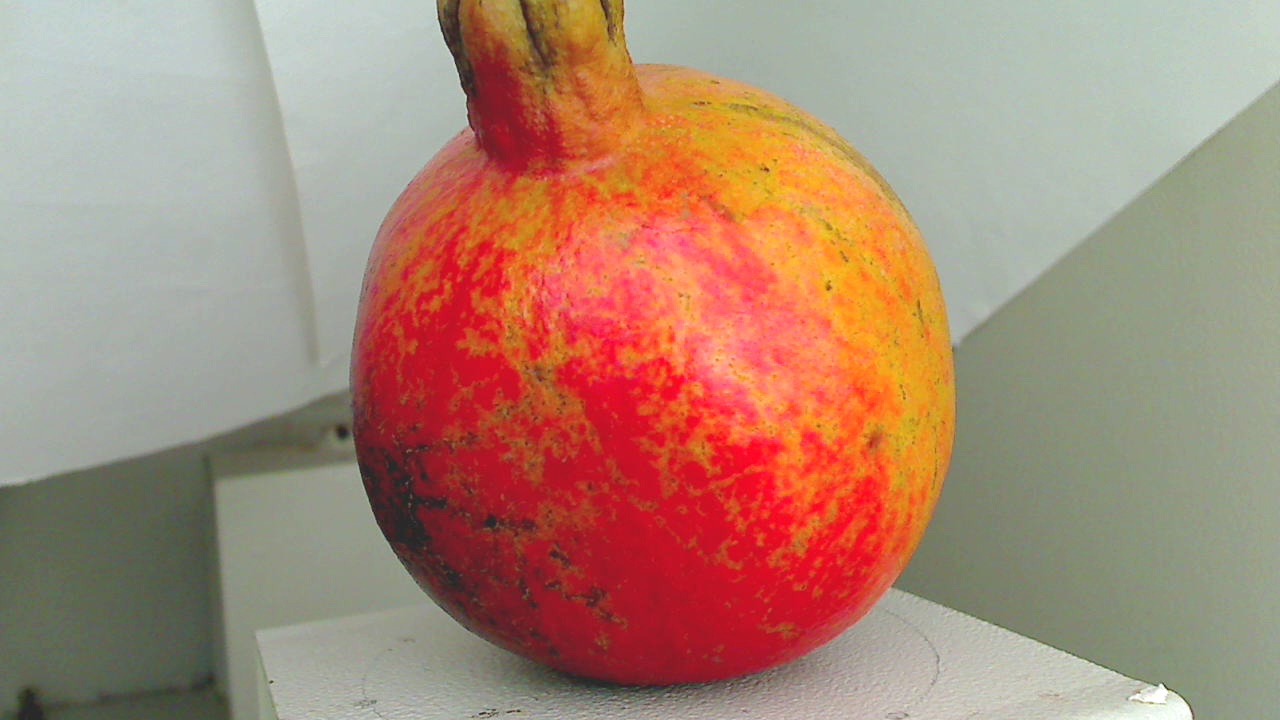
Grade: grade-1
Quality: quality-1